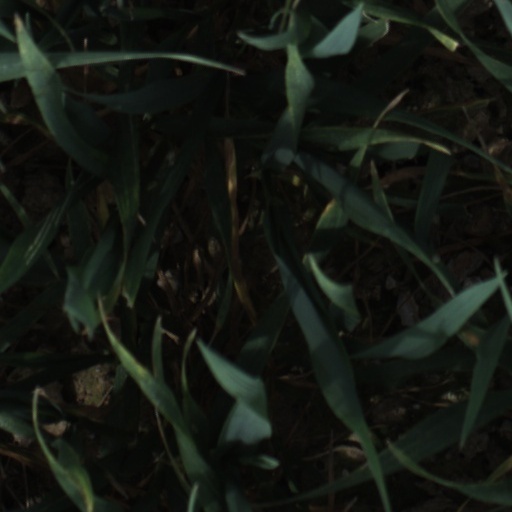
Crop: wheat